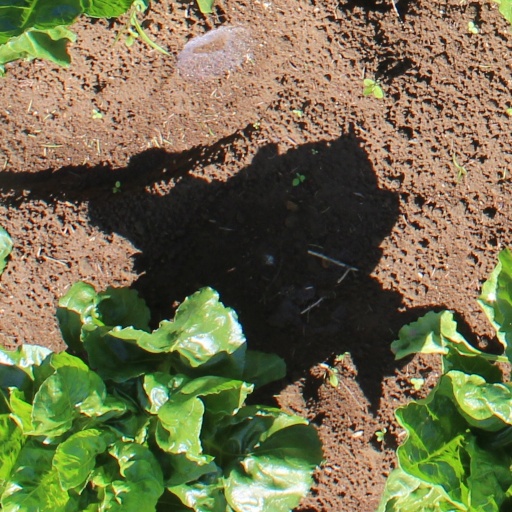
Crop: sugar beet